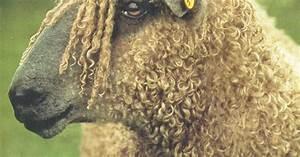
sheep